Specialist Operations

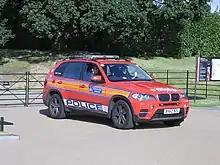
Protection Command response vehicle near Kensington Palace

The Protection Command is led by a commander overseen by a deputy assistant commissioner. The command is responsible for protective security for high-profile governmental representatives of the United Kingdom or from the diplomatic community. As such, it is analogous to the United States Secret Service or the Diplomatic Security Service. The command comprises two branches: